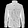
Label: Coat